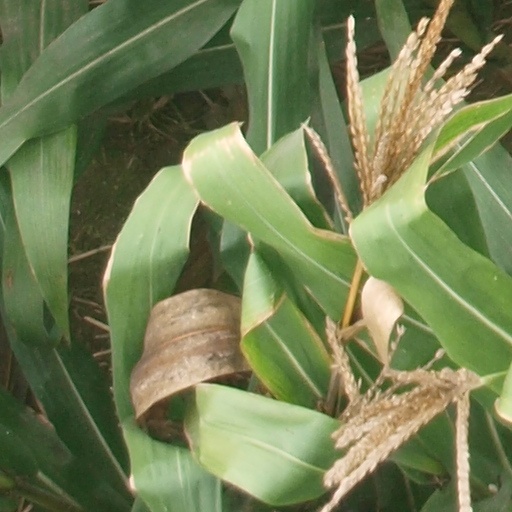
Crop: maize; corn